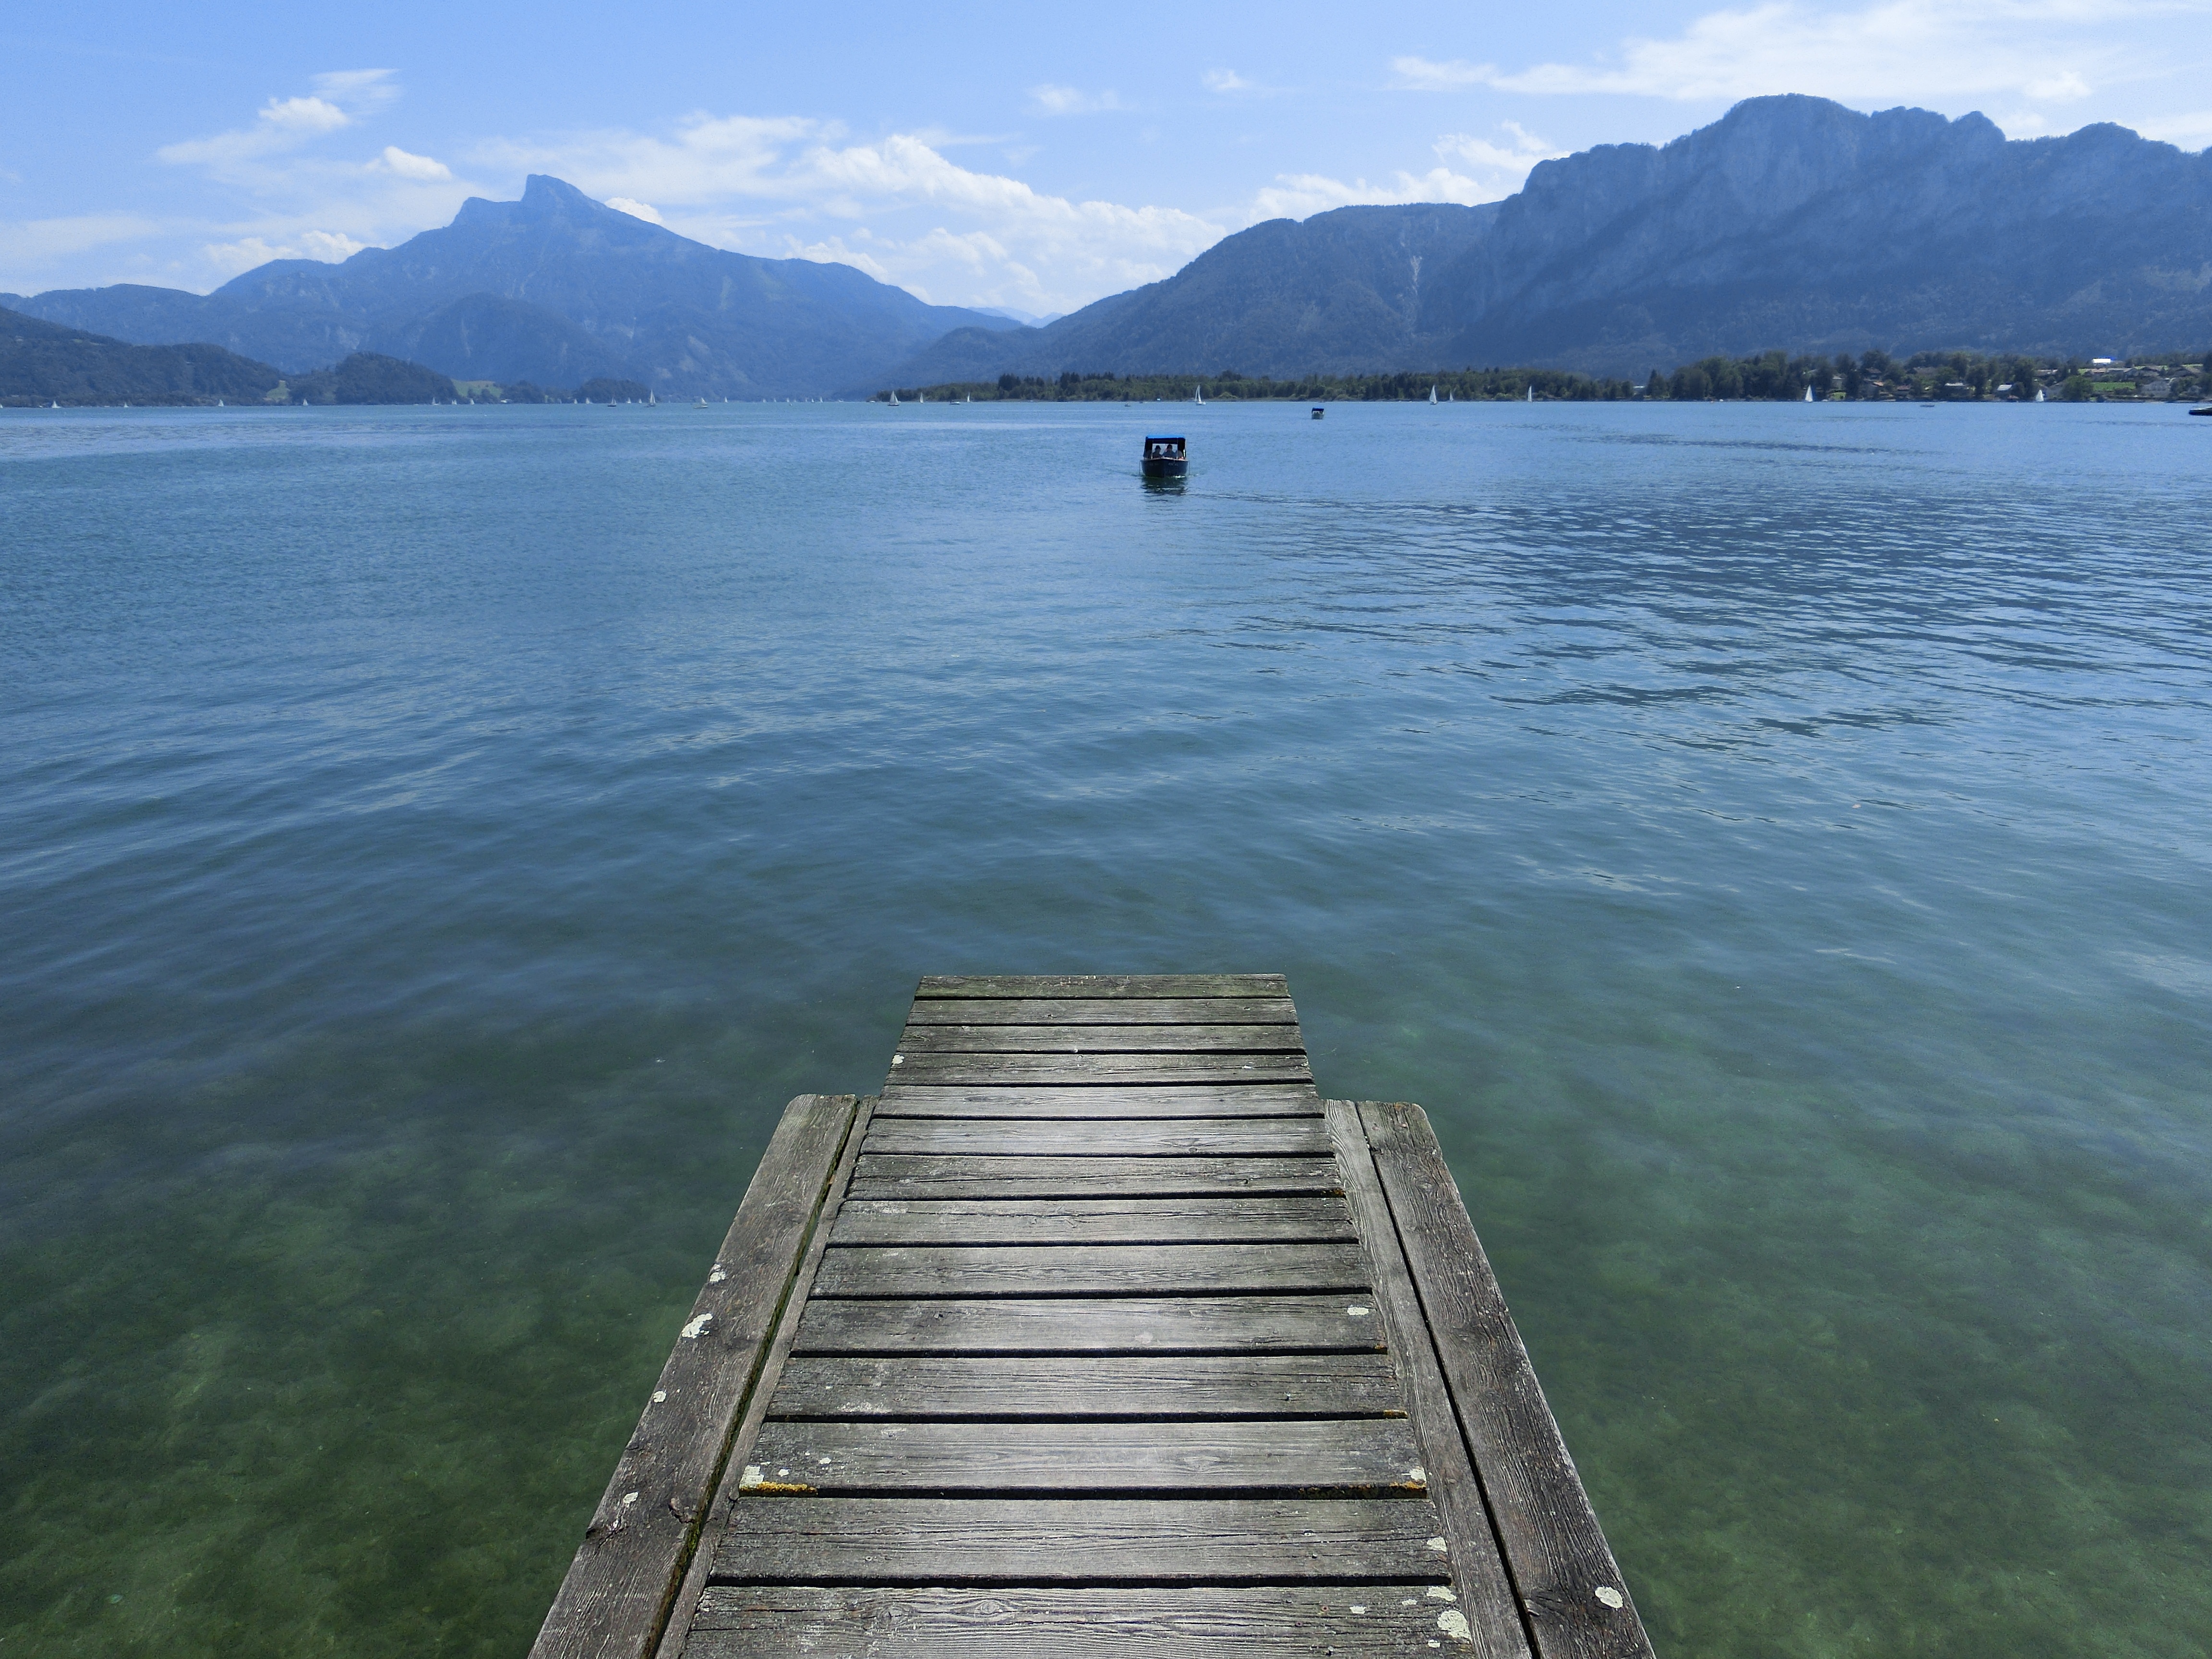
sea, coast, water, mountain, lake, boot, web, bay, fjord, reservoir, mountains, loch, mondsee